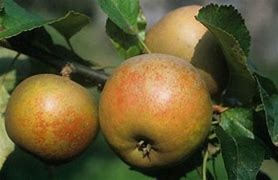
Label: apple